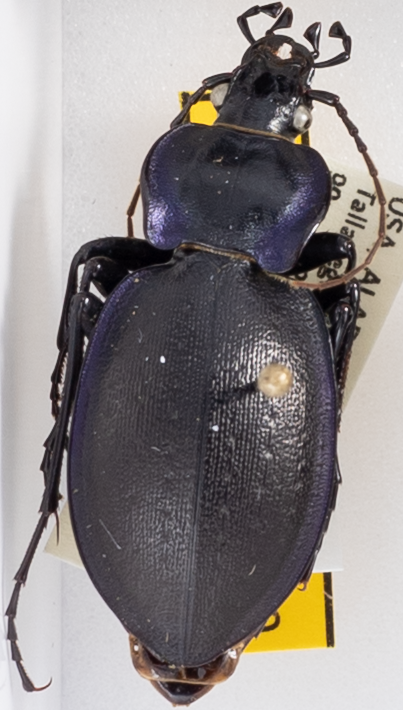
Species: Carabus sylvosus
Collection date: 2021-05-25
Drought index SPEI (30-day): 0.47
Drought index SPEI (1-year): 0.71
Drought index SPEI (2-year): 1.69